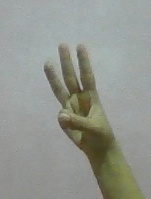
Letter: thaa